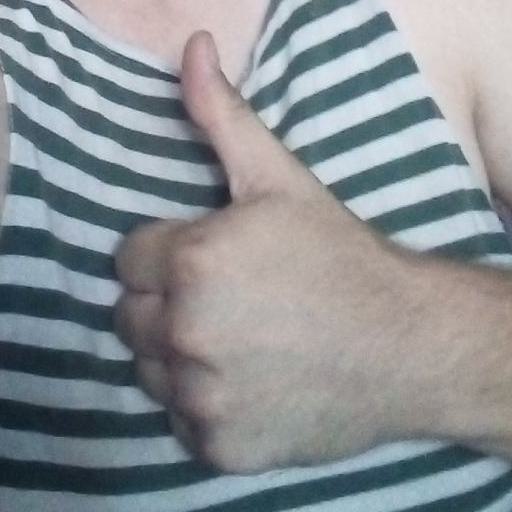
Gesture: like